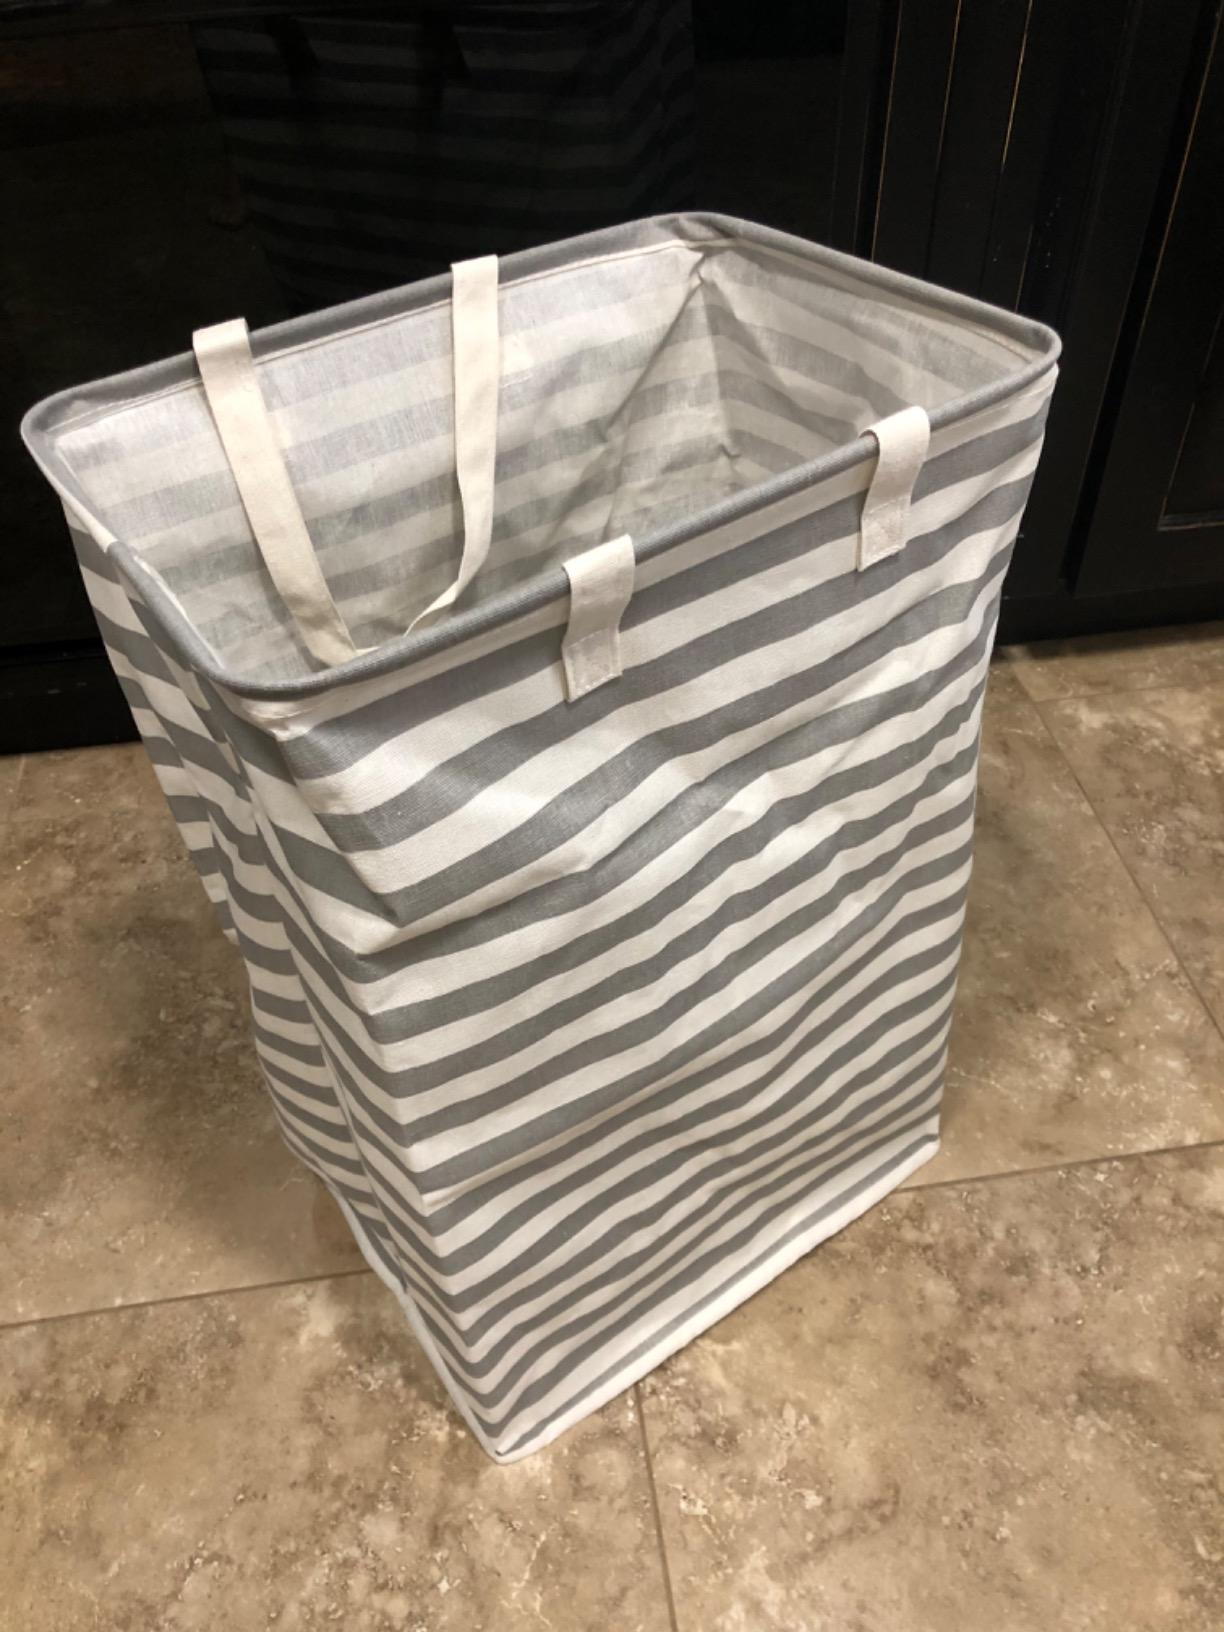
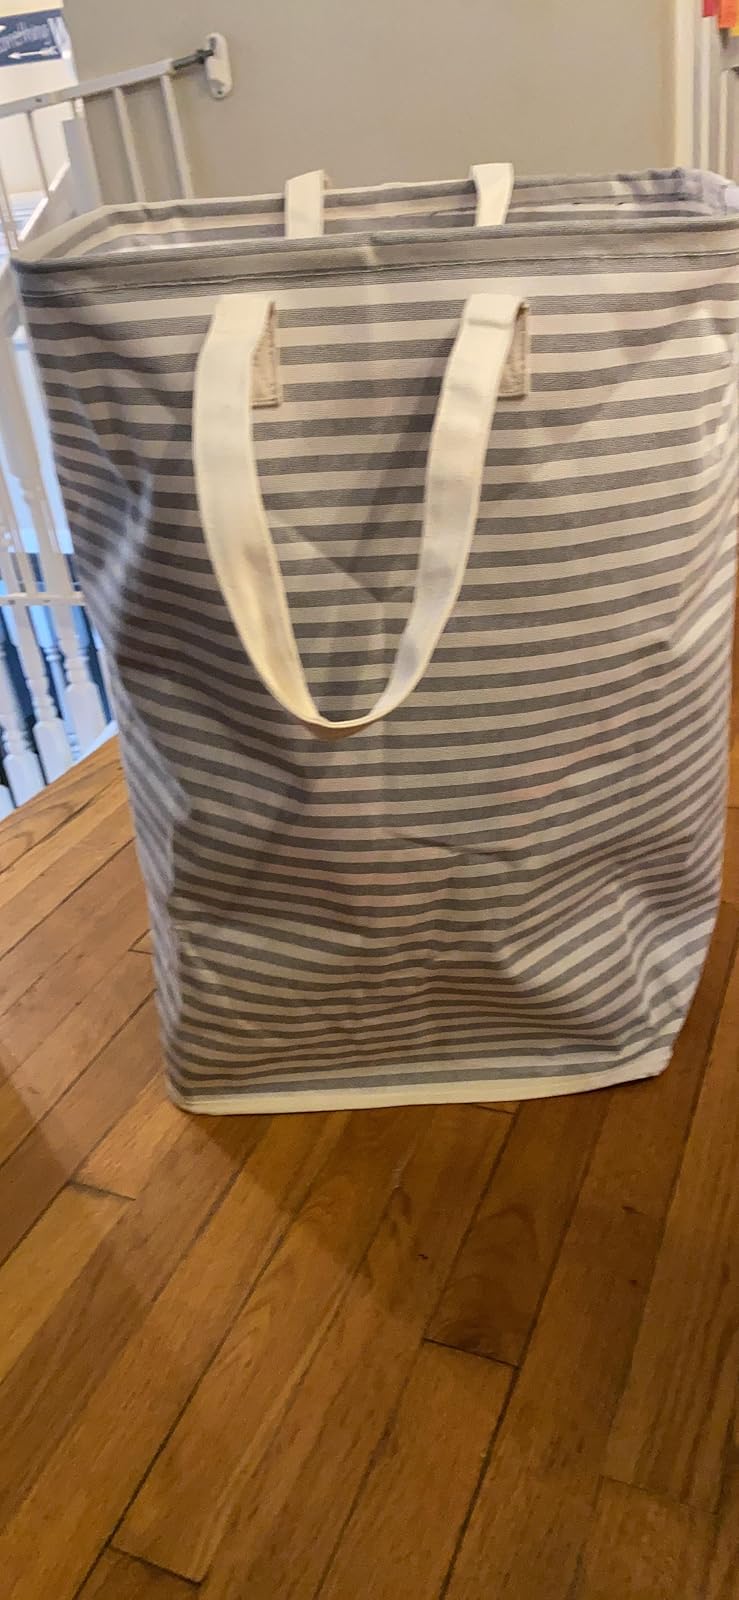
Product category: items_hamper
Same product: no